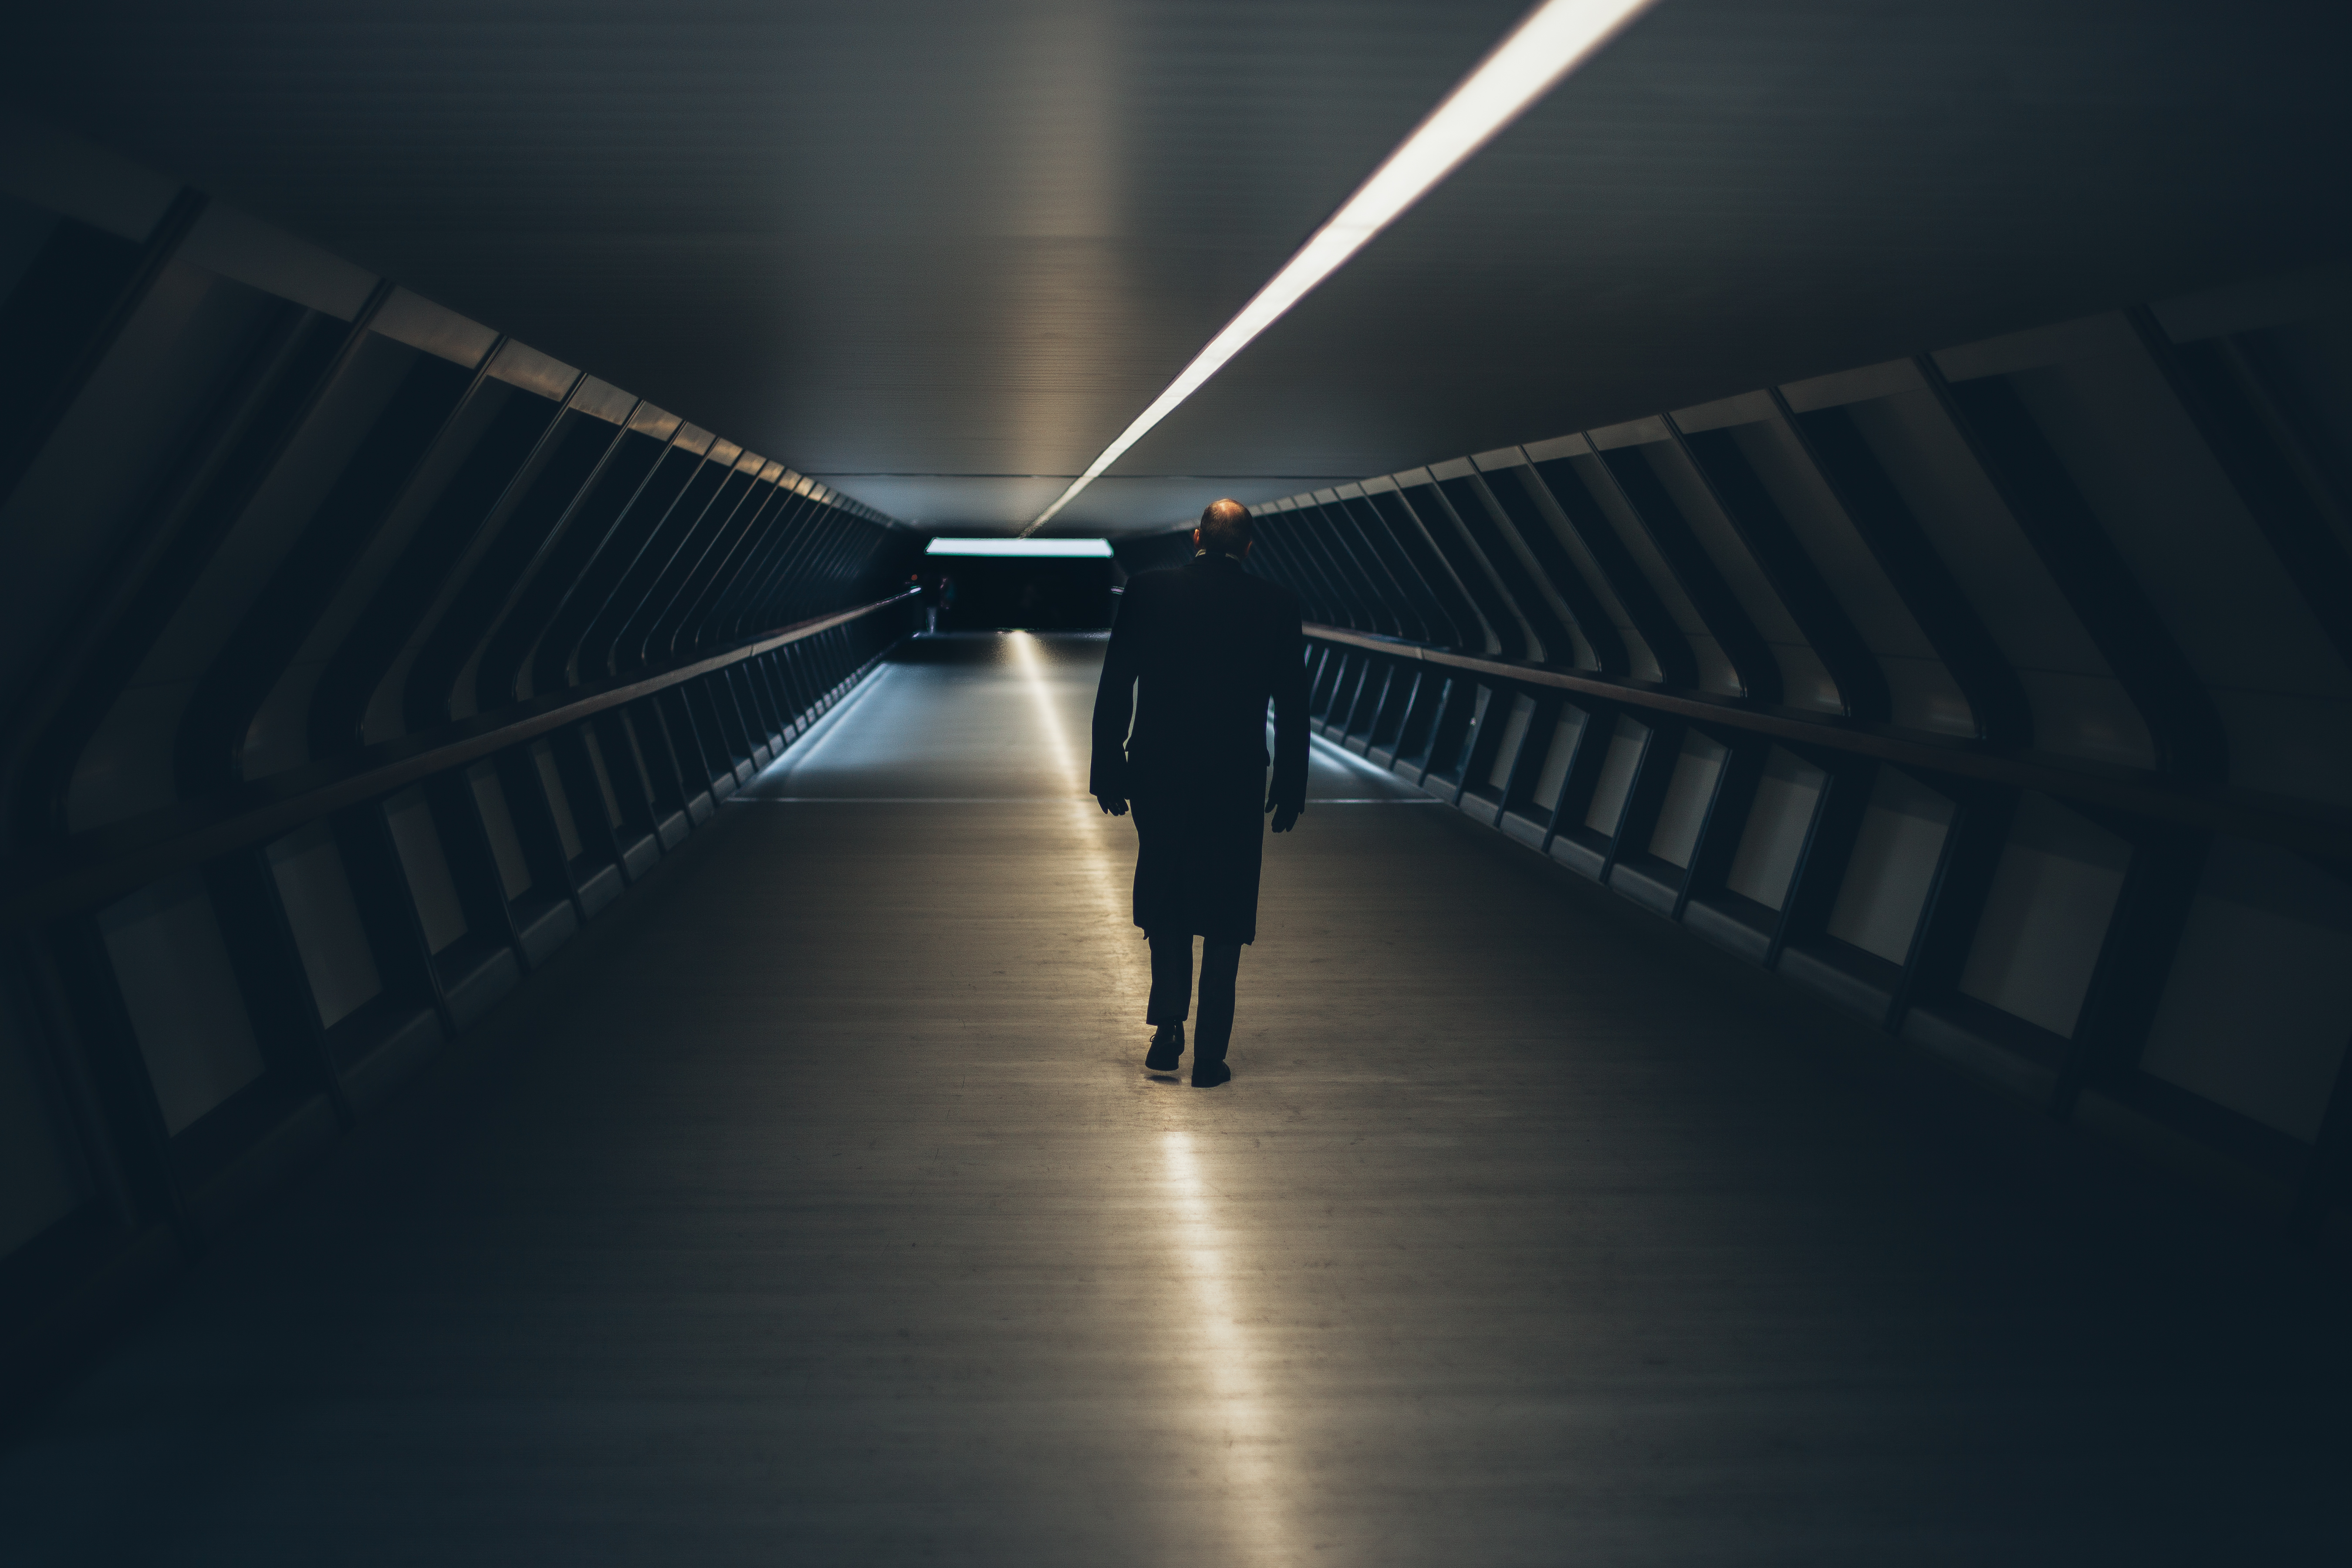
man, walking, person, wing, light, tunnel, male, guy, line, darkness, black, symmetry, screenshot